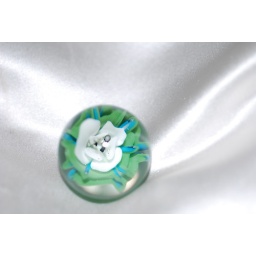
white flower with blue green leaves marble by Jessica Pierry 2010